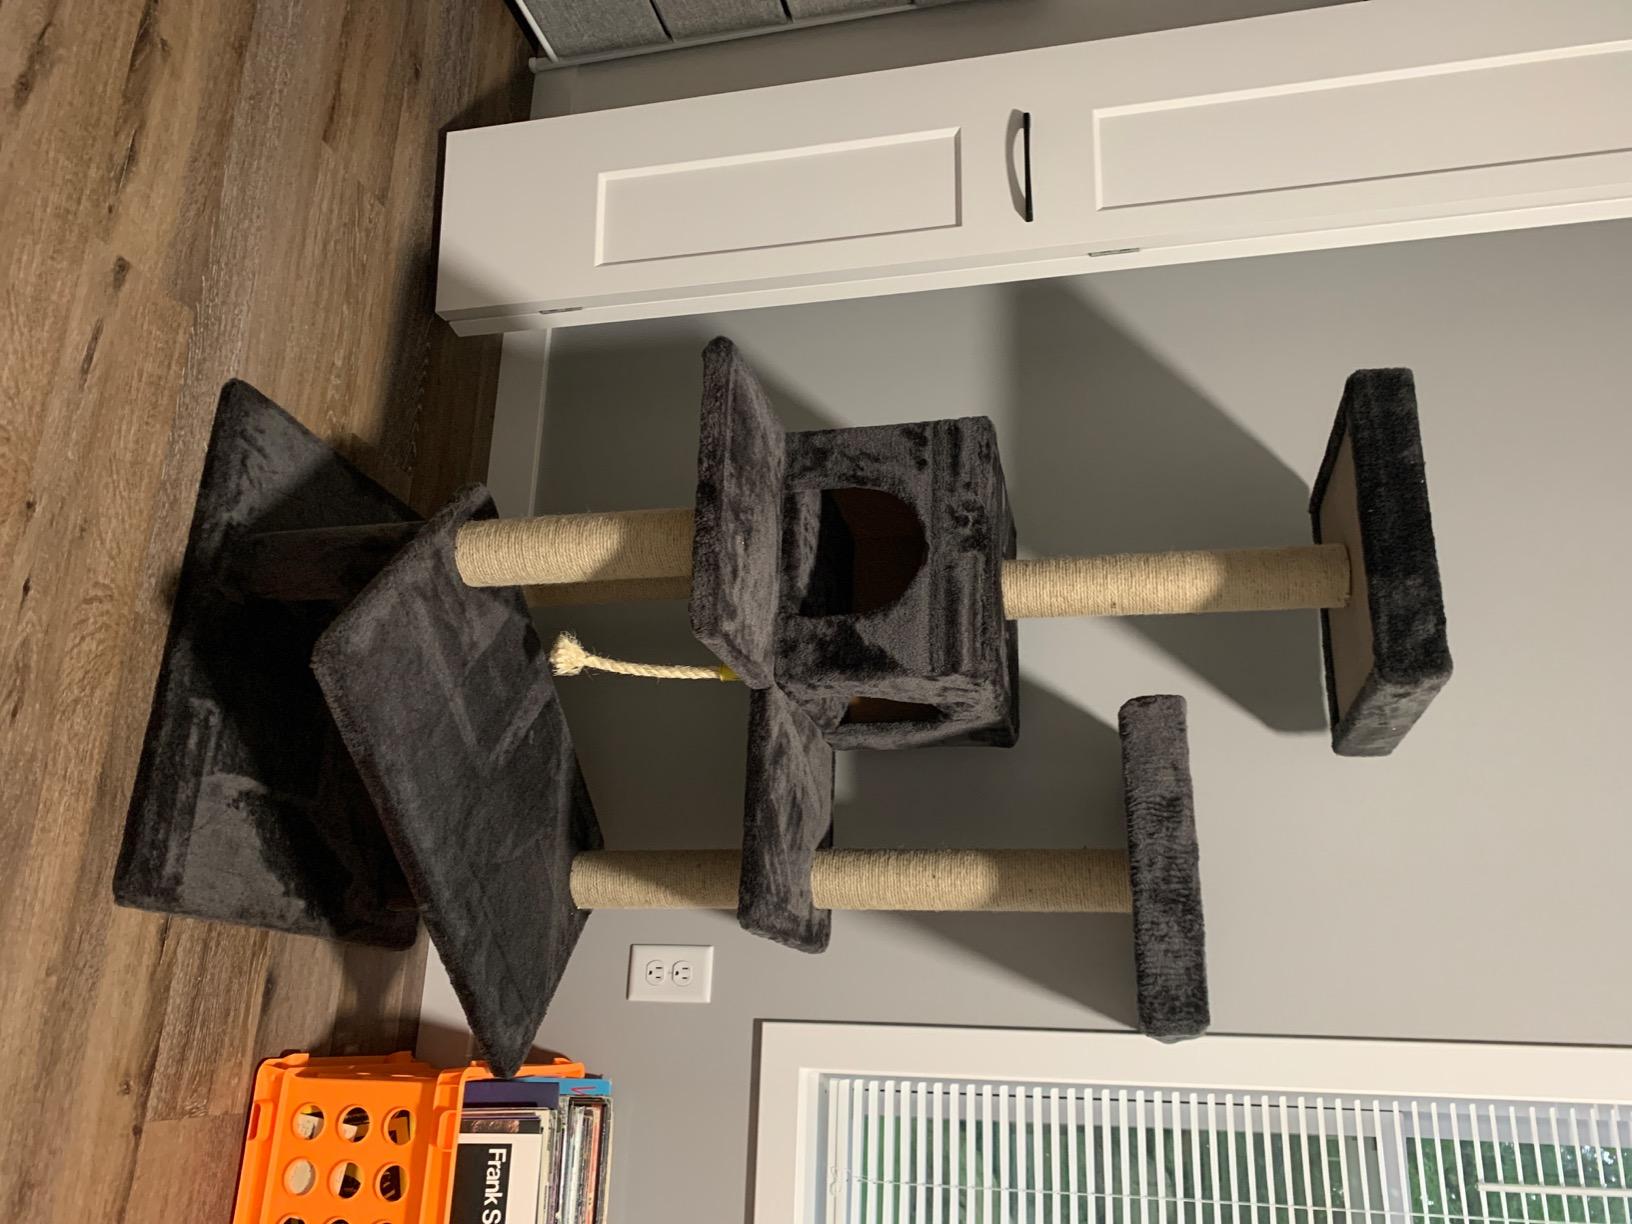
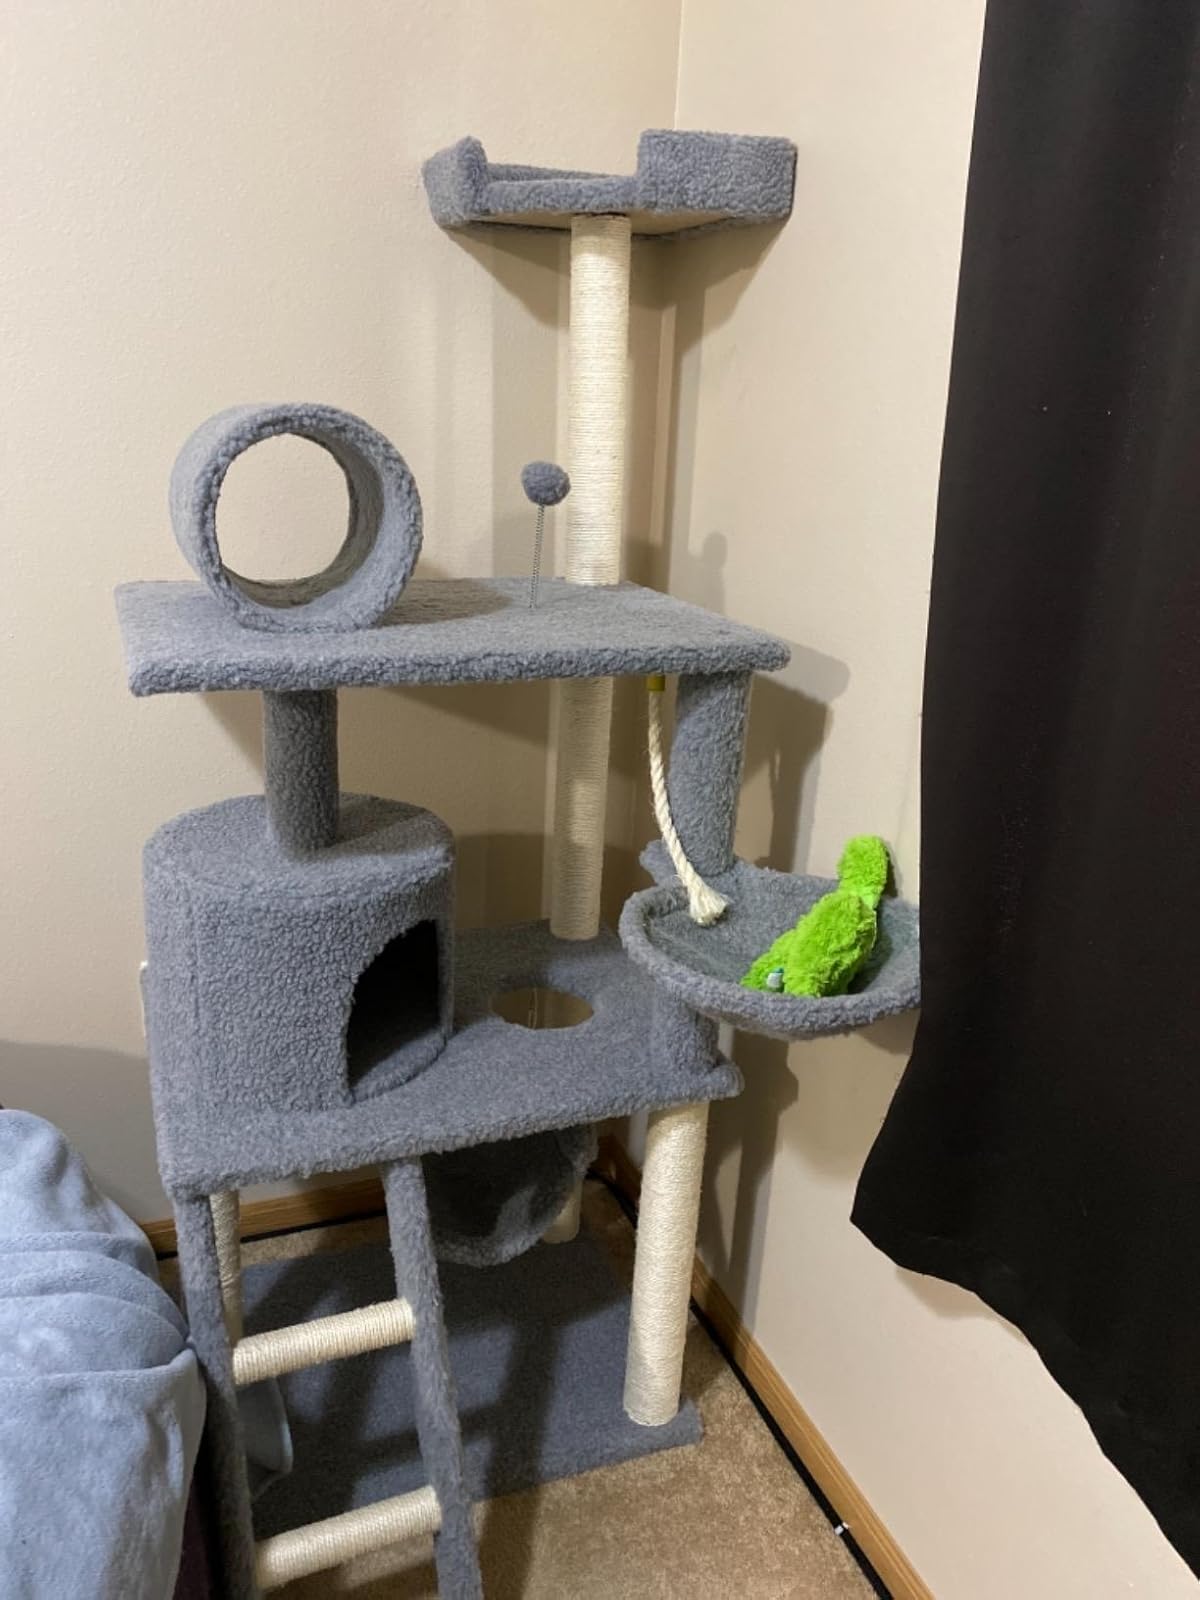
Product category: items_cat tree
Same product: no